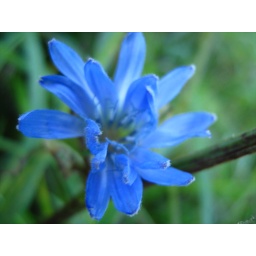
Another Chickory flower I saw in the same area as the other one alongside the road on the way to the Adirondacks.